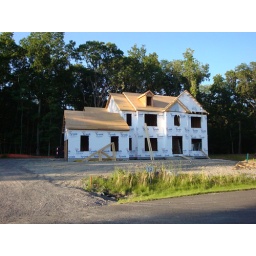
house next door under roof